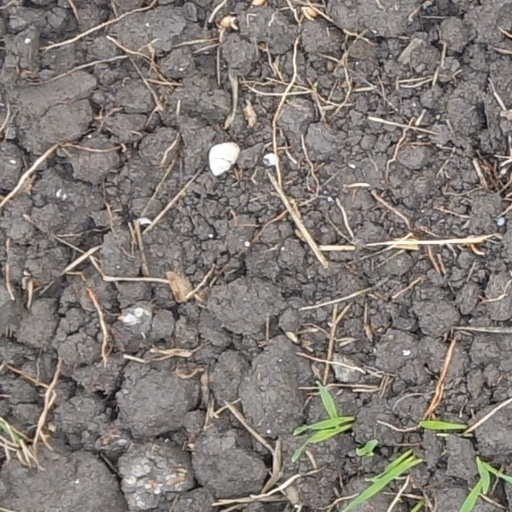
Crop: wheat